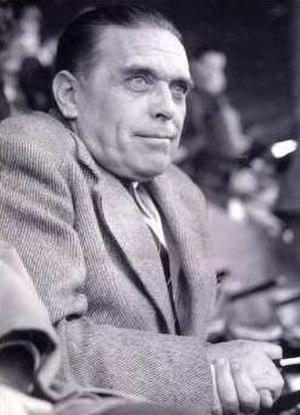
Paul nicolas regardant jouant son équipe (1957)
Gy-l'Évêque est une commune française située dans le département de l'Yonne en région Bourgogne-Franche-Comté.
Paul Nicolas, né le 4 novembre 1899 à Paris 11ᵉ en France et mort le 3 mars 1959 près de Gy-l'Évêque en France, est un joueur et entraîneur de football français.